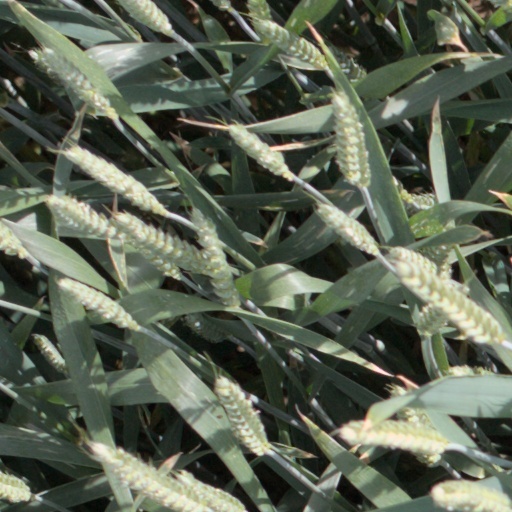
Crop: wheat